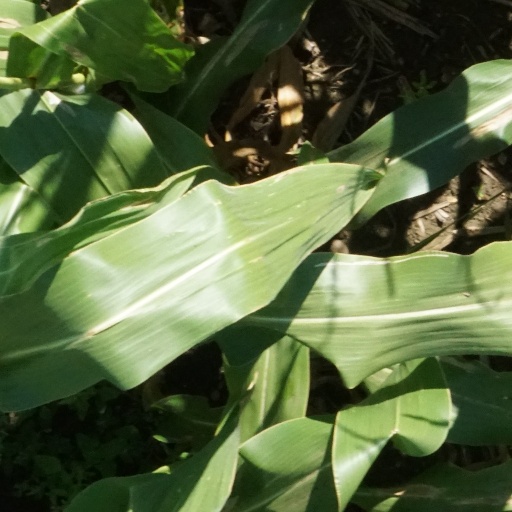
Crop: maize; corn